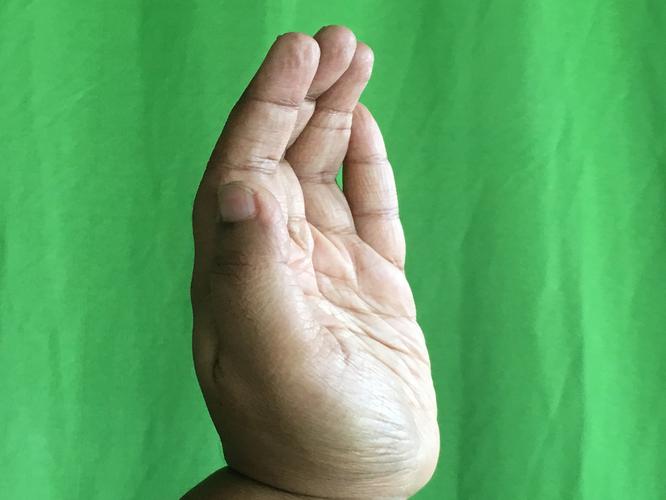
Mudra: Sarpasirsha
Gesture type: single_hand